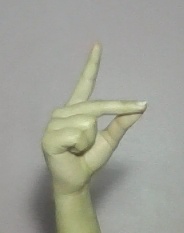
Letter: ta